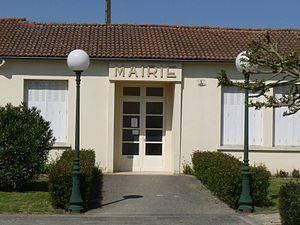
mairie de Fouqueure, Charente, France
Fouqueure est une commune du sud-ouest de la France, située dans le département de la Charente.